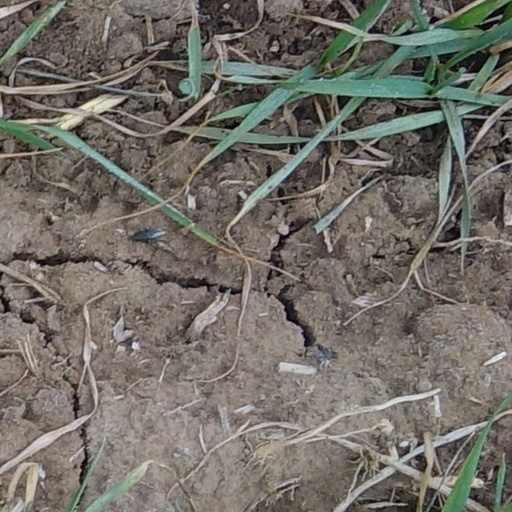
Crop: wheat